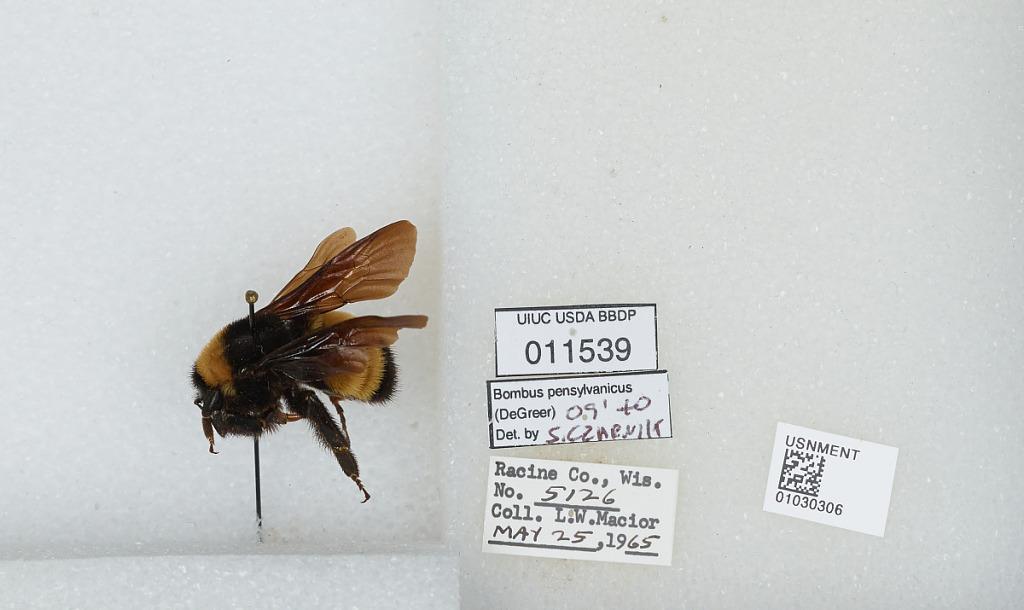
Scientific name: Bombus (Fervidobombus) pensylvanicus pensylvanicus (De Geer)
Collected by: L. Macior
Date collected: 1965-5-25
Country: United States
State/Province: Wisconsin
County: Racine
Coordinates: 42.78, -87.76
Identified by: Czarnik, S.